Yan Ng

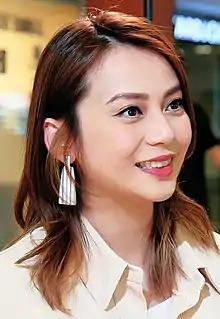
Yan Ng

Yan Ng Yat-Yin (born 25 November 1983) is a Hong Kong Cantopop singer and actress.